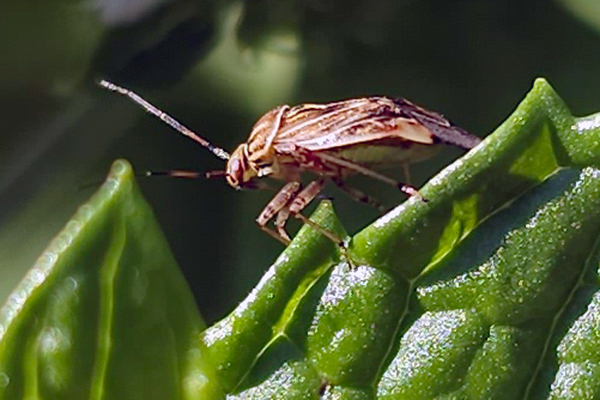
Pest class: lygus_bug